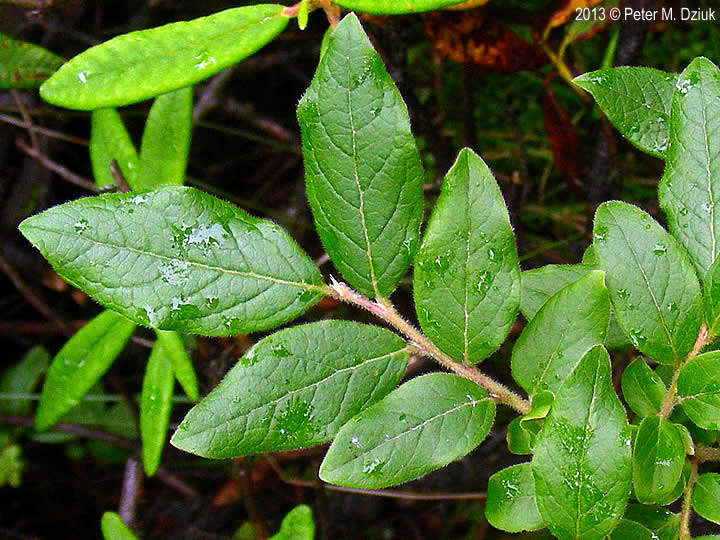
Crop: potato
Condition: late_blight